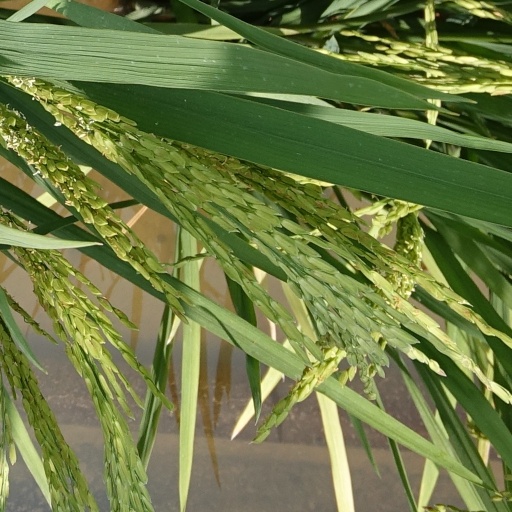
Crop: rice